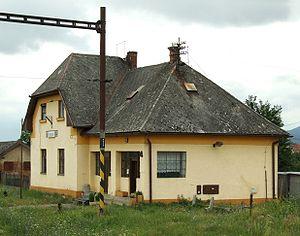
Čerhov est un village de Slovaquie situé dans la région de Košice.